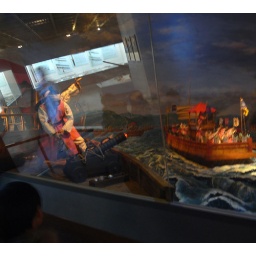
animated display of turtle ships in battle